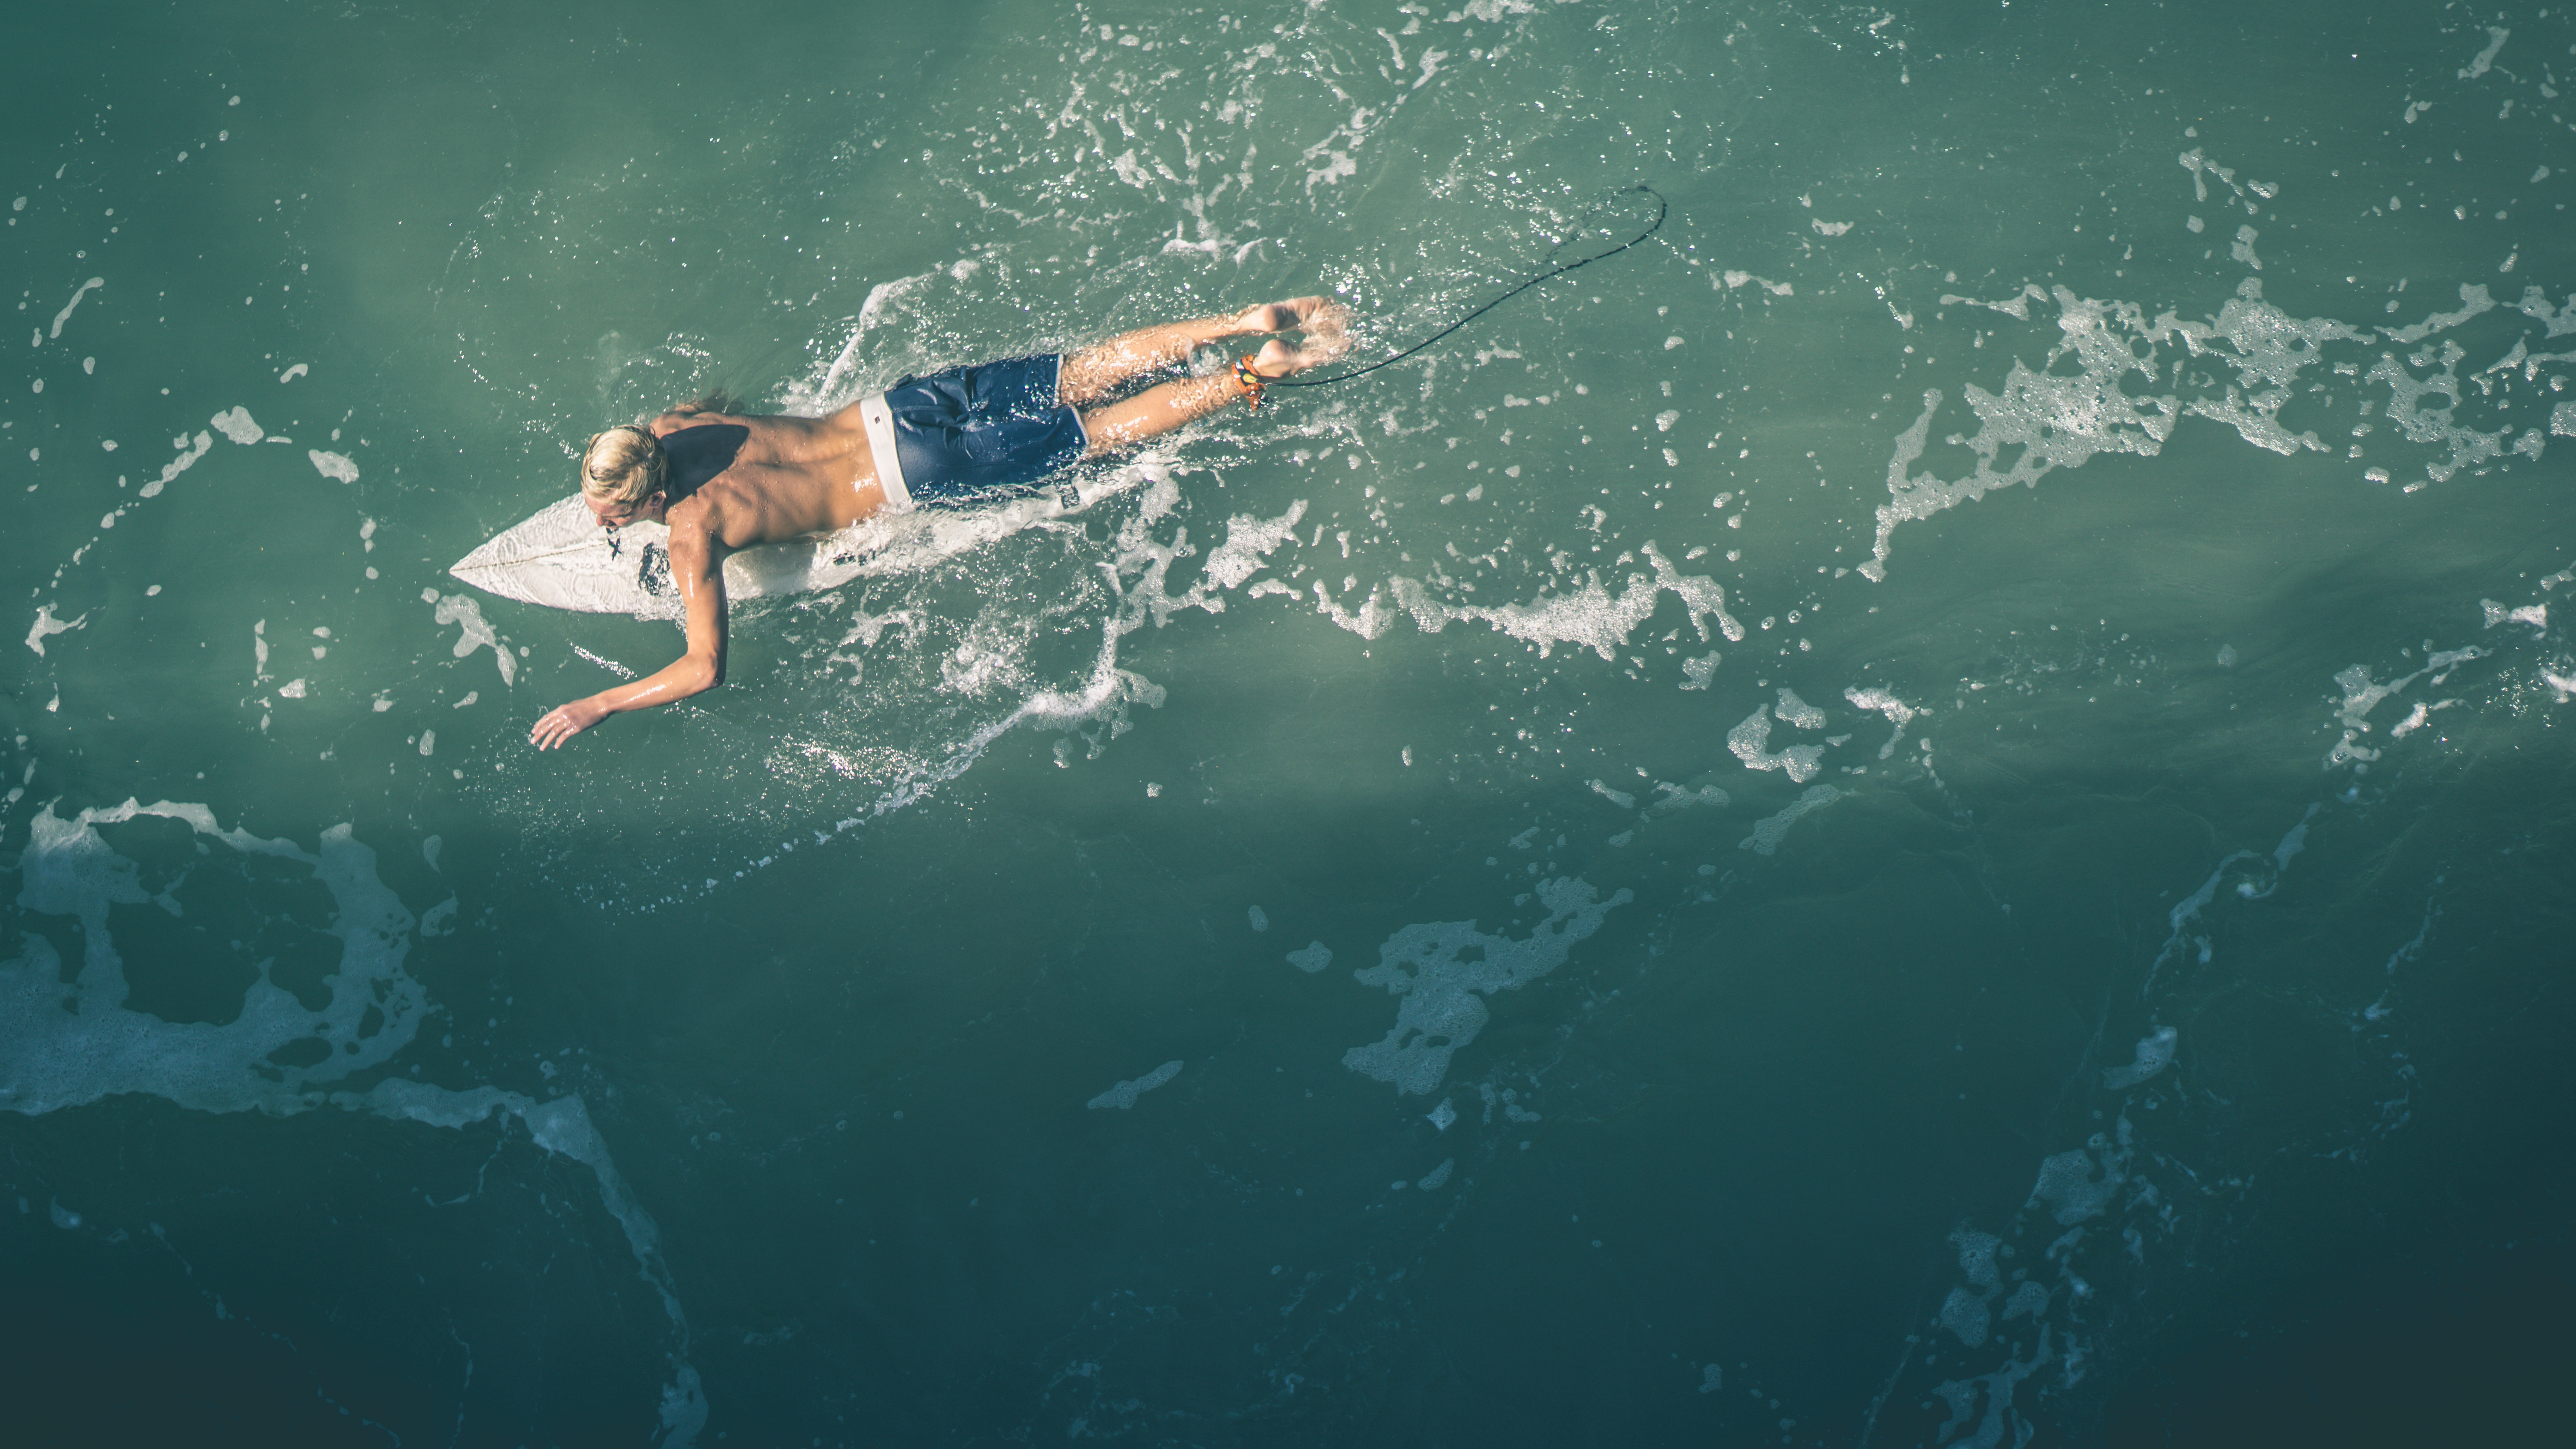
sea, water, ocean, sport, sunlight, wave, surfer, jumping, diving, underwater, surfing, surfboard, extreme sport, swimming, freediving, top view, water sport, atmosphere of earth, computer wallpaper